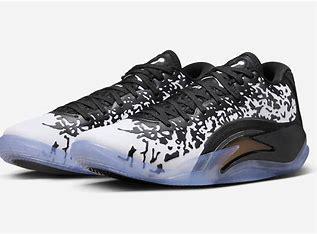
Brand: Jordan
Model: Zion 3